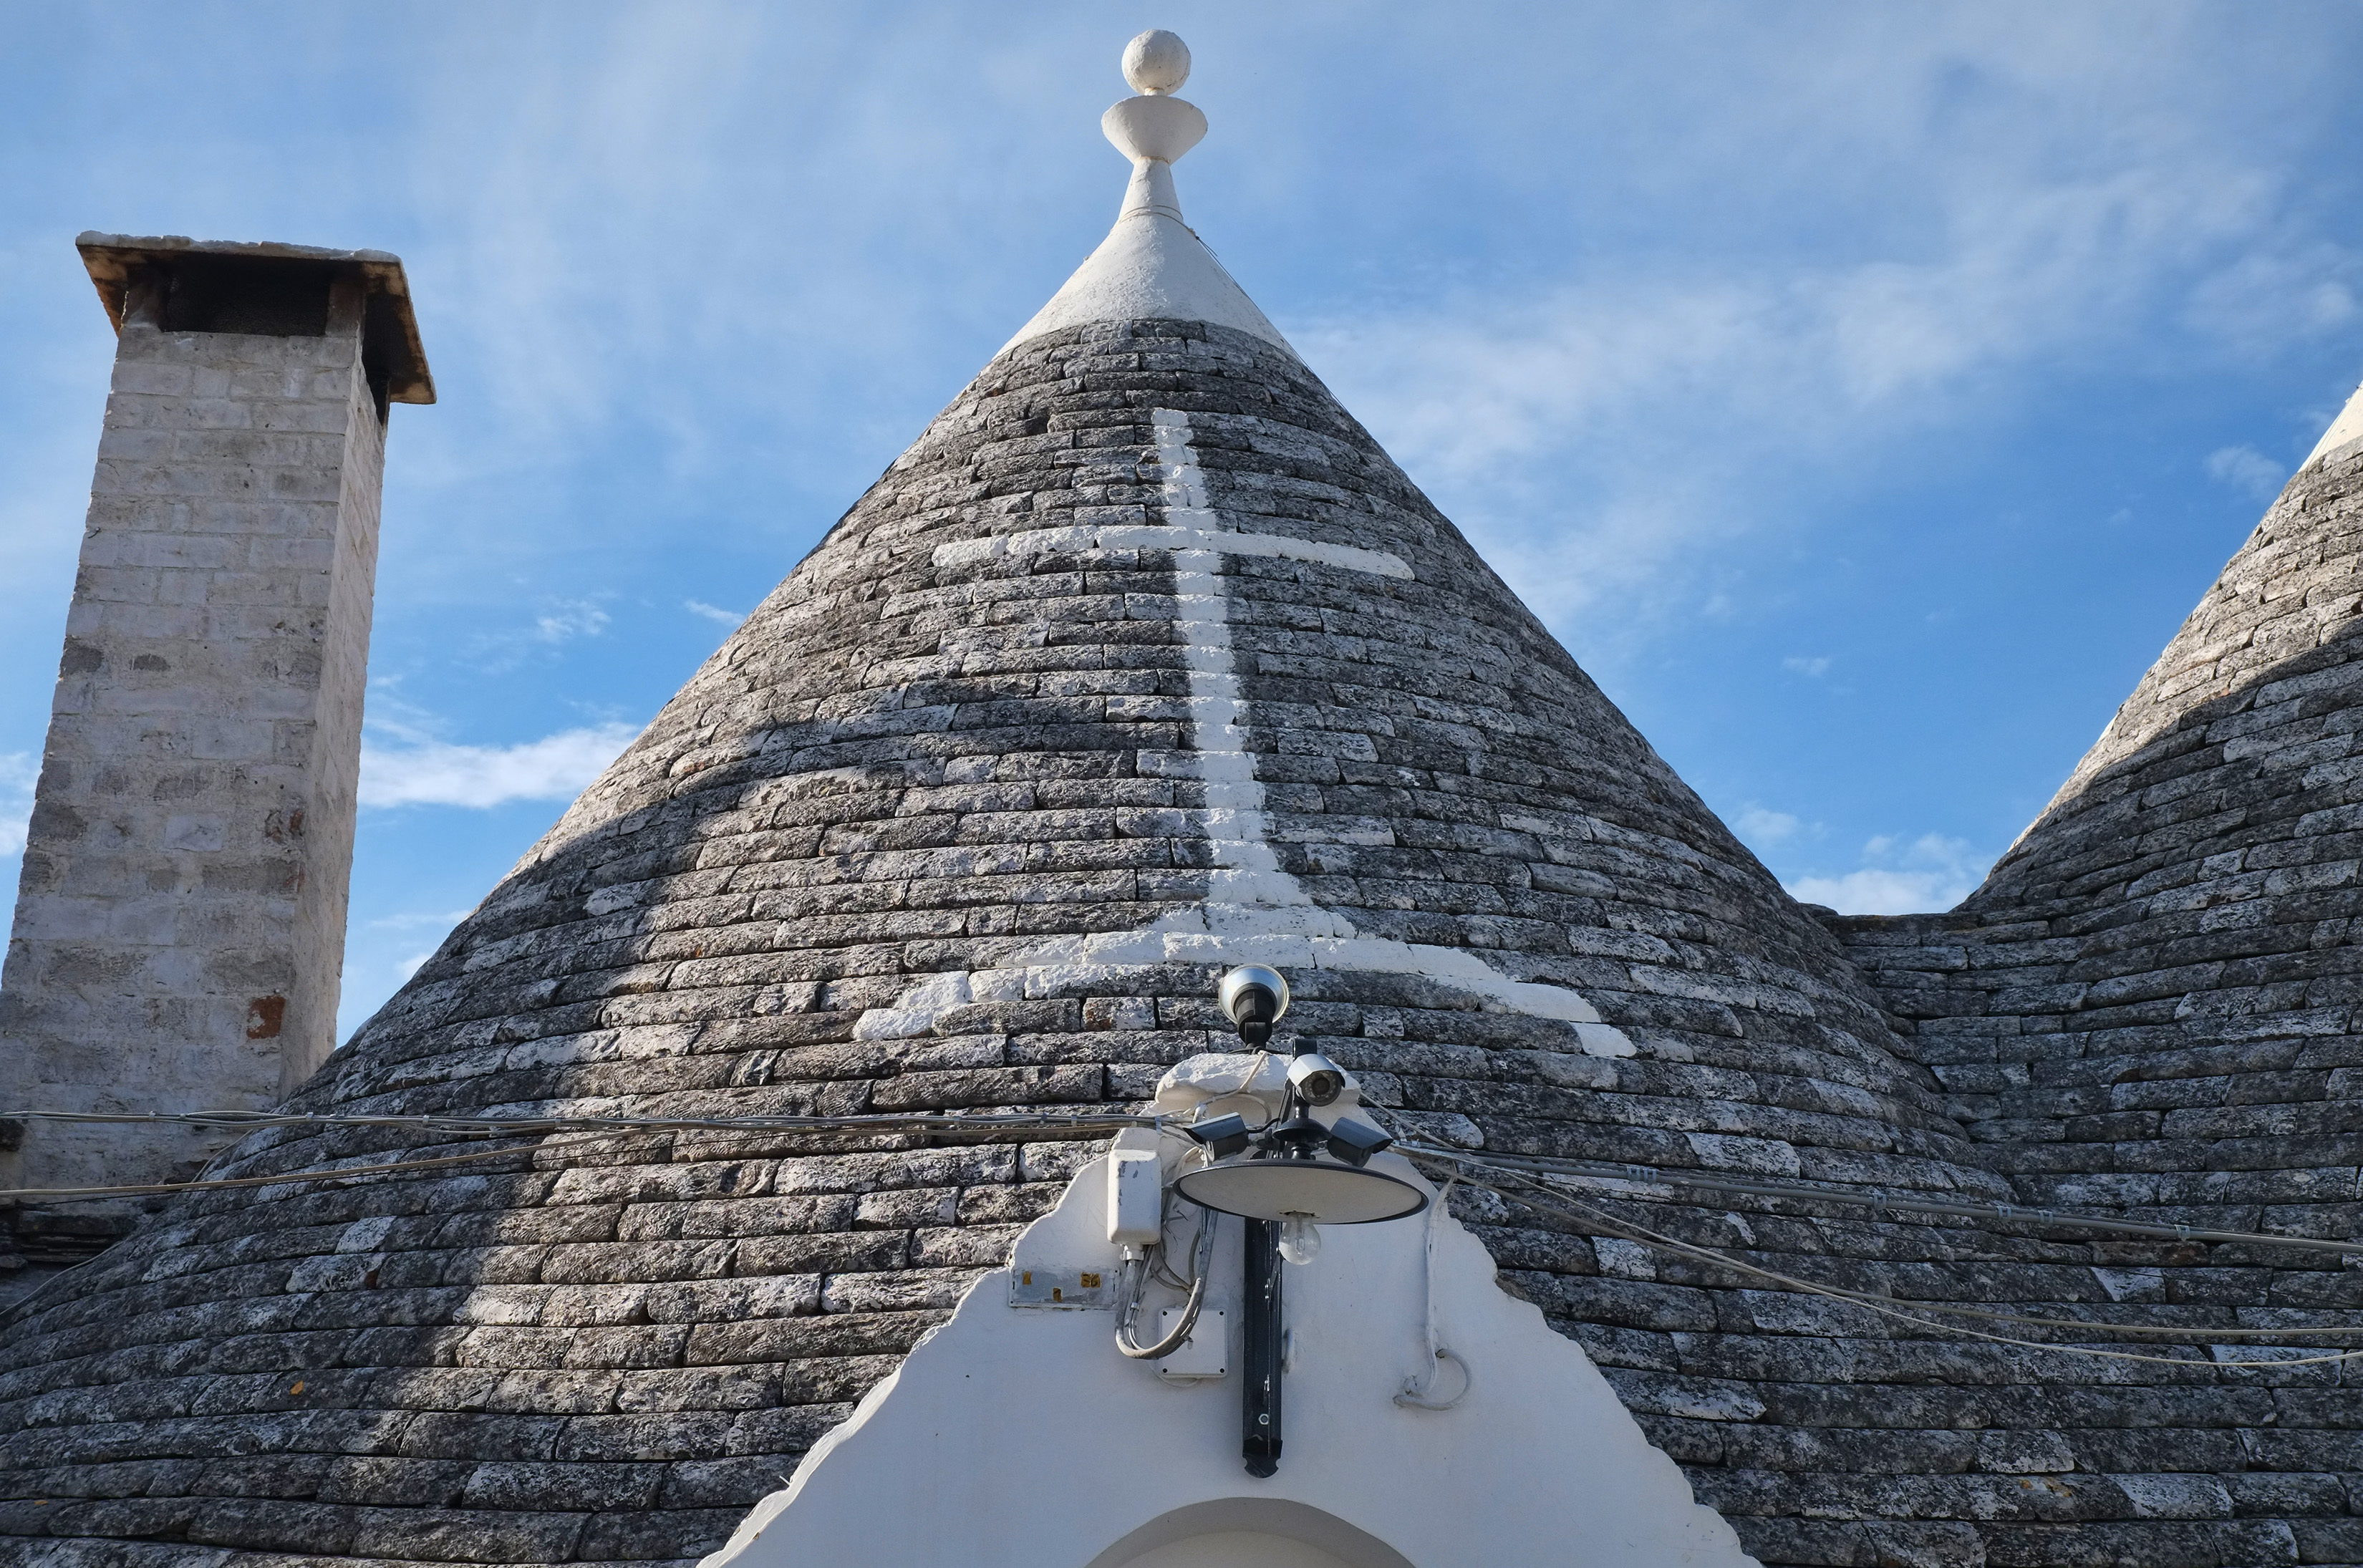
monument, tower, pyramid, landmark, italy, fuji, fujix, fujixe1, e1, alberobello, truli